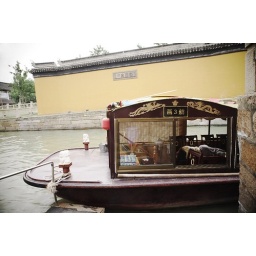
tiger hill : 2008 in Su-zhou